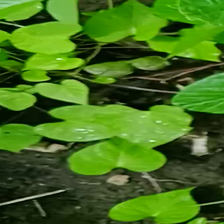
Weed species: Obscure_morning _glory(Ipomoea obscura)